Dragutin Gavrilović

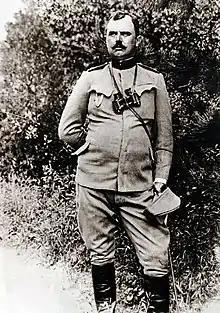
Dragutin Gavrilović

Dragutin Gavrilović (25 May 1882 – 19 July 1945) was a Serbian and Yugoslav military officer, best known for his heroic defense of Belgrade during the First World War.